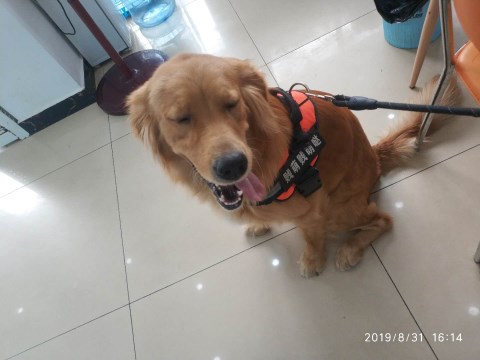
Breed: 5355-n000126-golden_retriever